Lynsi Snyder

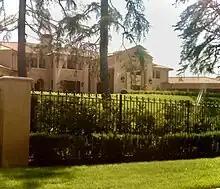
Snyder's former home in Bradbury, California

In August 2012, Snyder reportedly purchased a 7-bedroom, 16-bathroom mansion with of interior space in Bradbury, California, from Texas Rangers third baseman Adrián Beltré for a sum in excess of US$17 million. She moved from the home in 2020 and sold it in 2021.